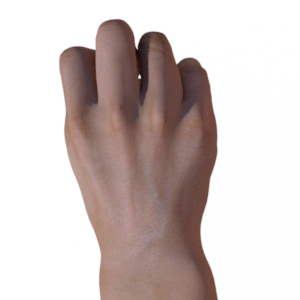
Label: rock